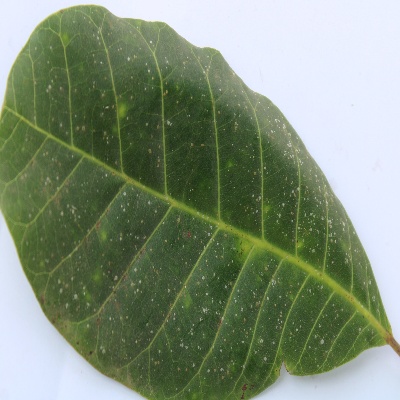
Crop: Cashew
Condition: red rust